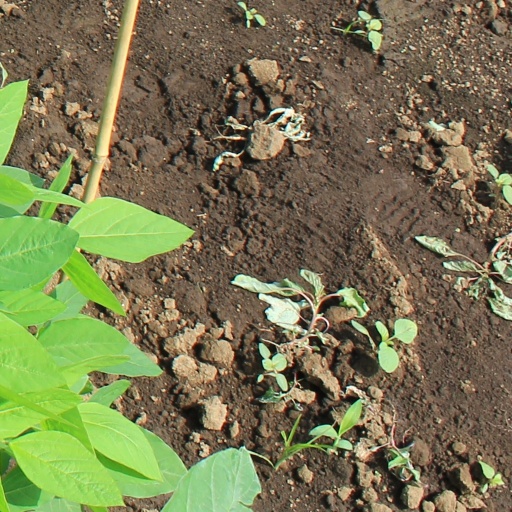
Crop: soybean